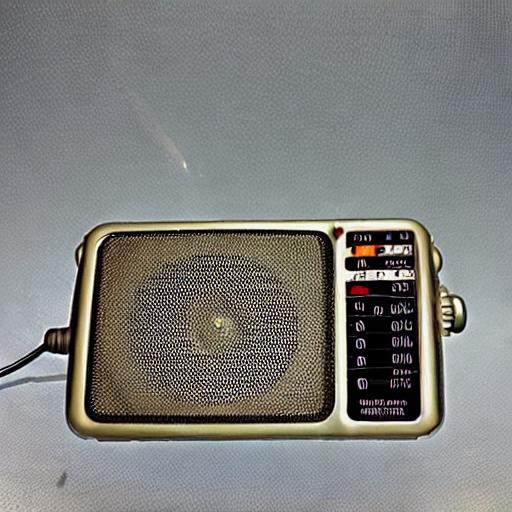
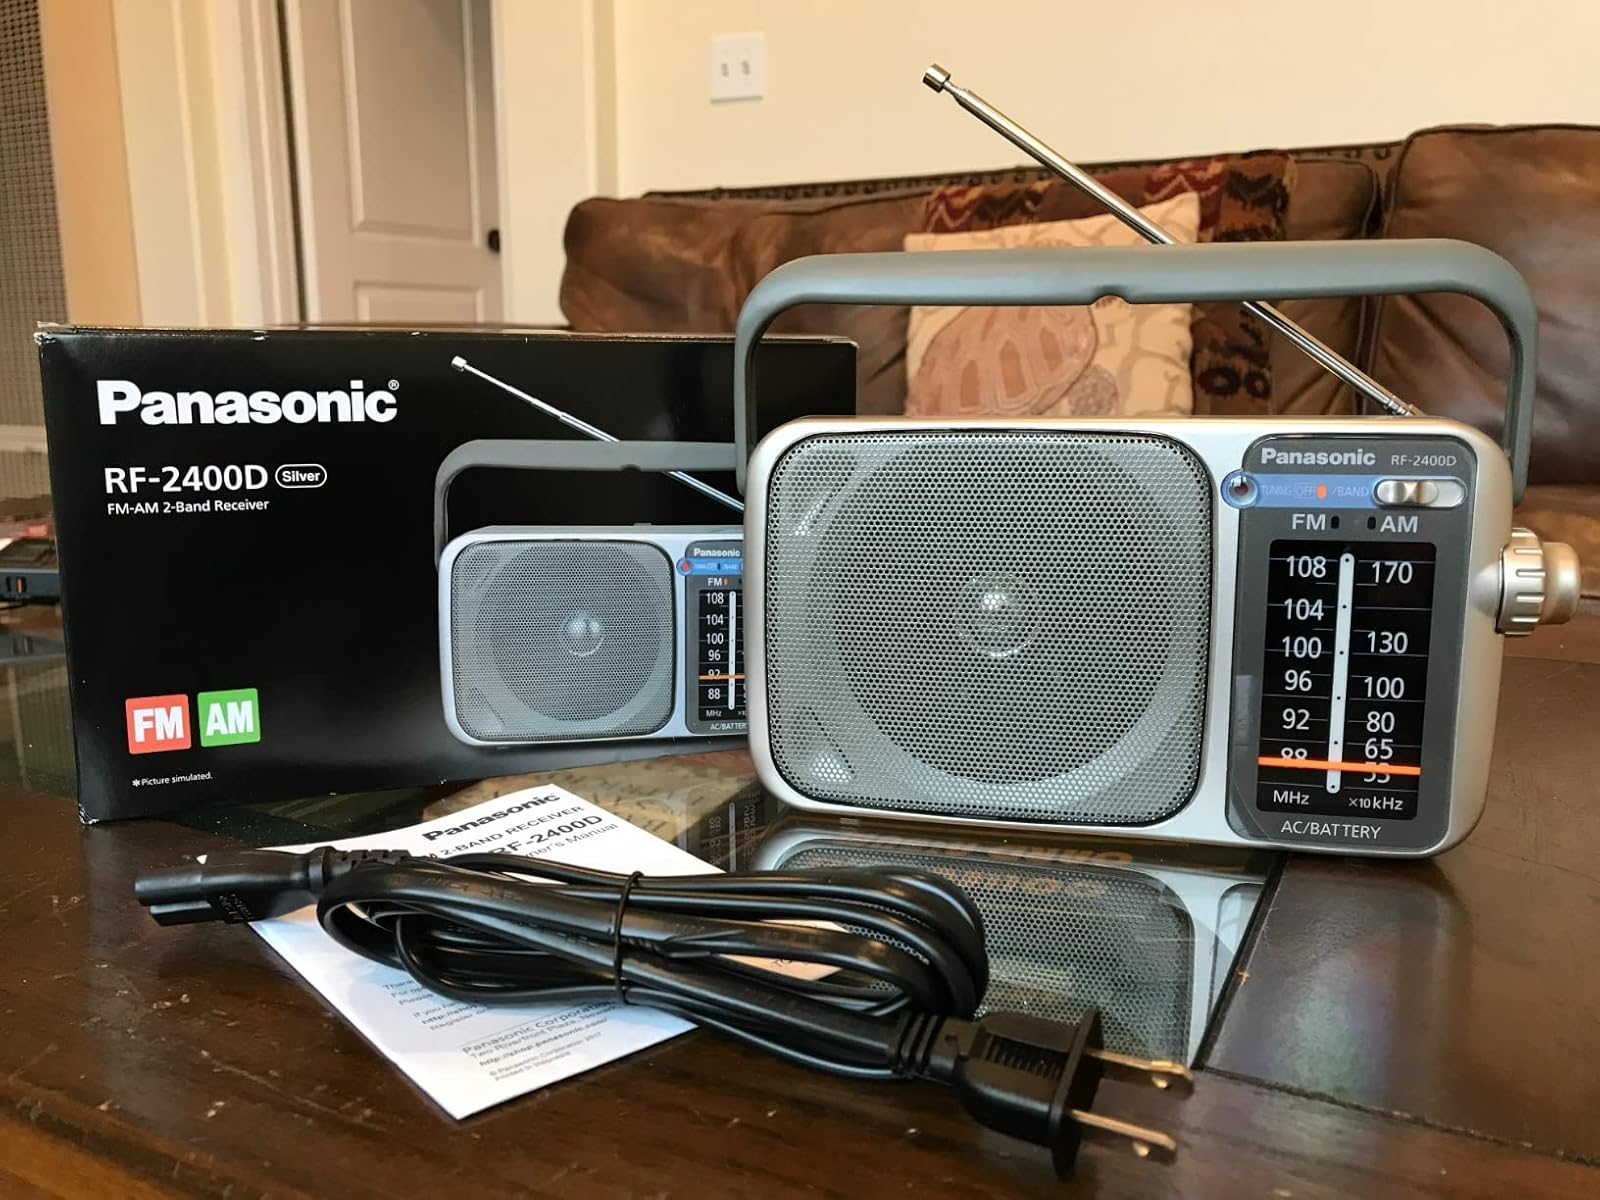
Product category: radio
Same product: no